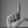
ASL letter: L